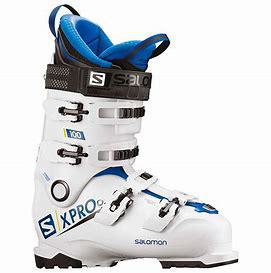
Brand: Salomon
Model: 100